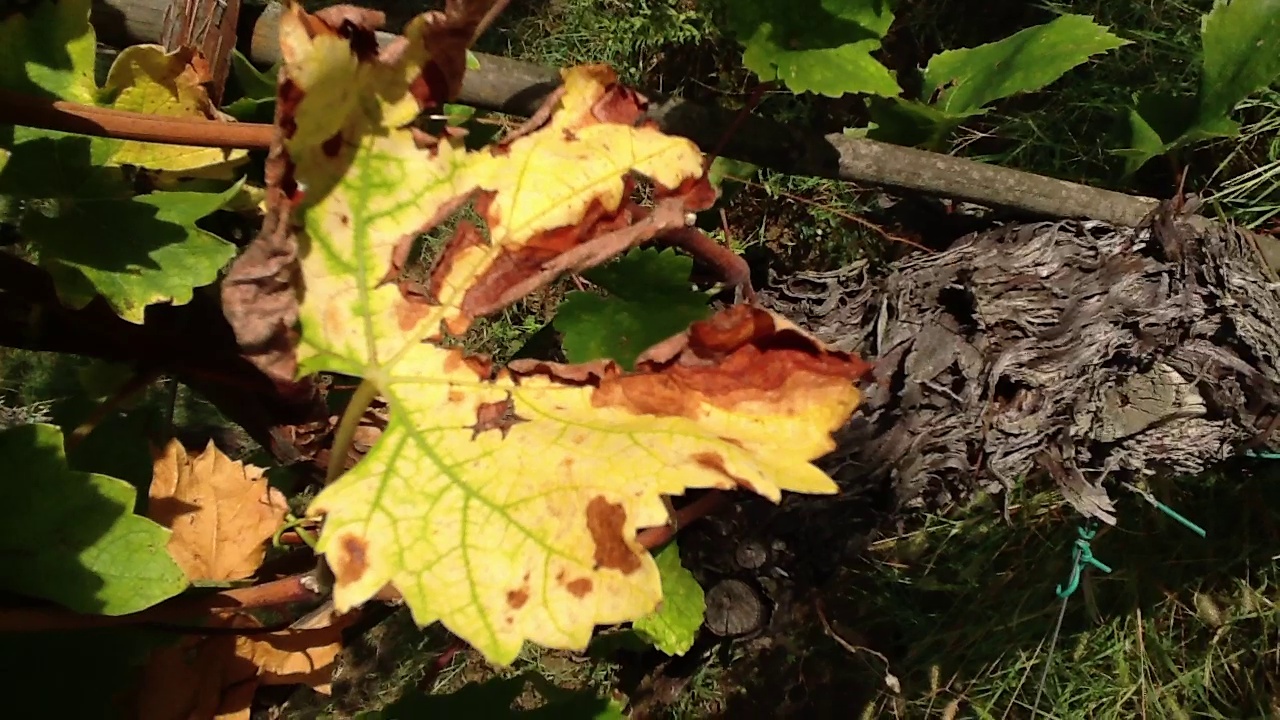
Label: esca